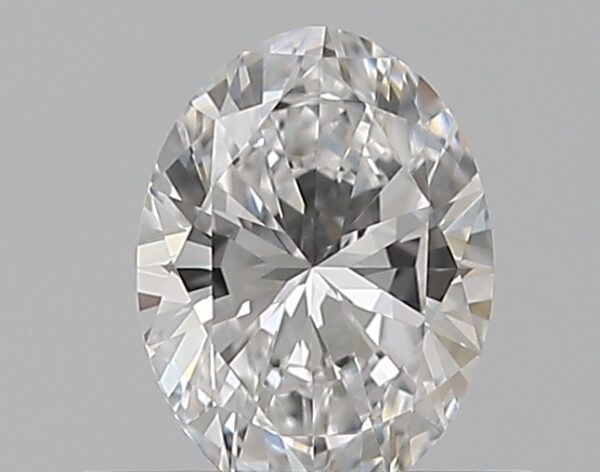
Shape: oval
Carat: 0.5
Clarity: VVS1
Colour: D
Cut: EX
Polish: EX
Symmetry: VG
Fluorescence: M
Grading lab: GIA
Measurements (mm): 6.2 x 4.61 x 2.86